Churchill Crocodile

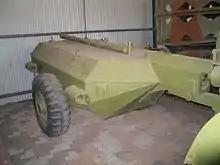
The armoured fuel trailer for the Churchill Crocodile, Royal Australian Armoured Corps Museum (2007)

The flamethrower equipment was produced as a kit that REME workshops could fit in the field, converting any available Churchill Mk VII, although in practice field conversion was rarely done, if it was ever done at all, as it made more sense for the flame tanks to be allocated to designated units that had been specially trained to operate them.